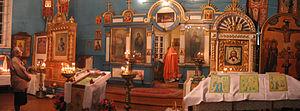
Die orthodoxe Kirche der Geburt der Unserer Lieben Frau in Vertulova Español: La iglesia ortodoxa de nacimiento de Nuestra Señora de Vertulova Português: La iglesia ortodoxa de nacimiento de Nuestra Señora de Vertulova Italiano: La Chiesa ortodossa di nascita del Madonna in Vertulova